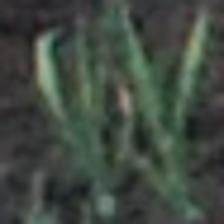
Label: clustered